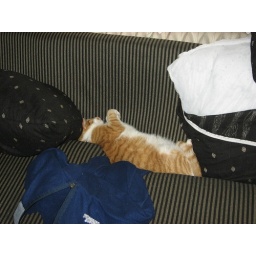
cat in the couch